Kerrison Predictor

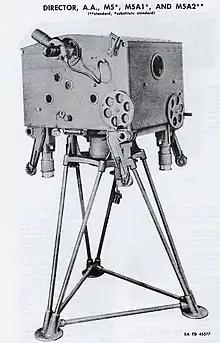
The Singer M5 was the US version of the Kerrison Predictor. The sighting telescope is near the top, with the elevation handwheel below it and the range handwheel at the right. A second telescope is on the opposite side, not visible here, along with the azimuth handwheel.

The Kerrison Predictor was one of the first fully automated anti-aircraft fire-control systems. It was used to automate the aiming of the British Army's Bofors 40 mm guns and provide accurate lead calculations through simple inputs on three main handwheels.